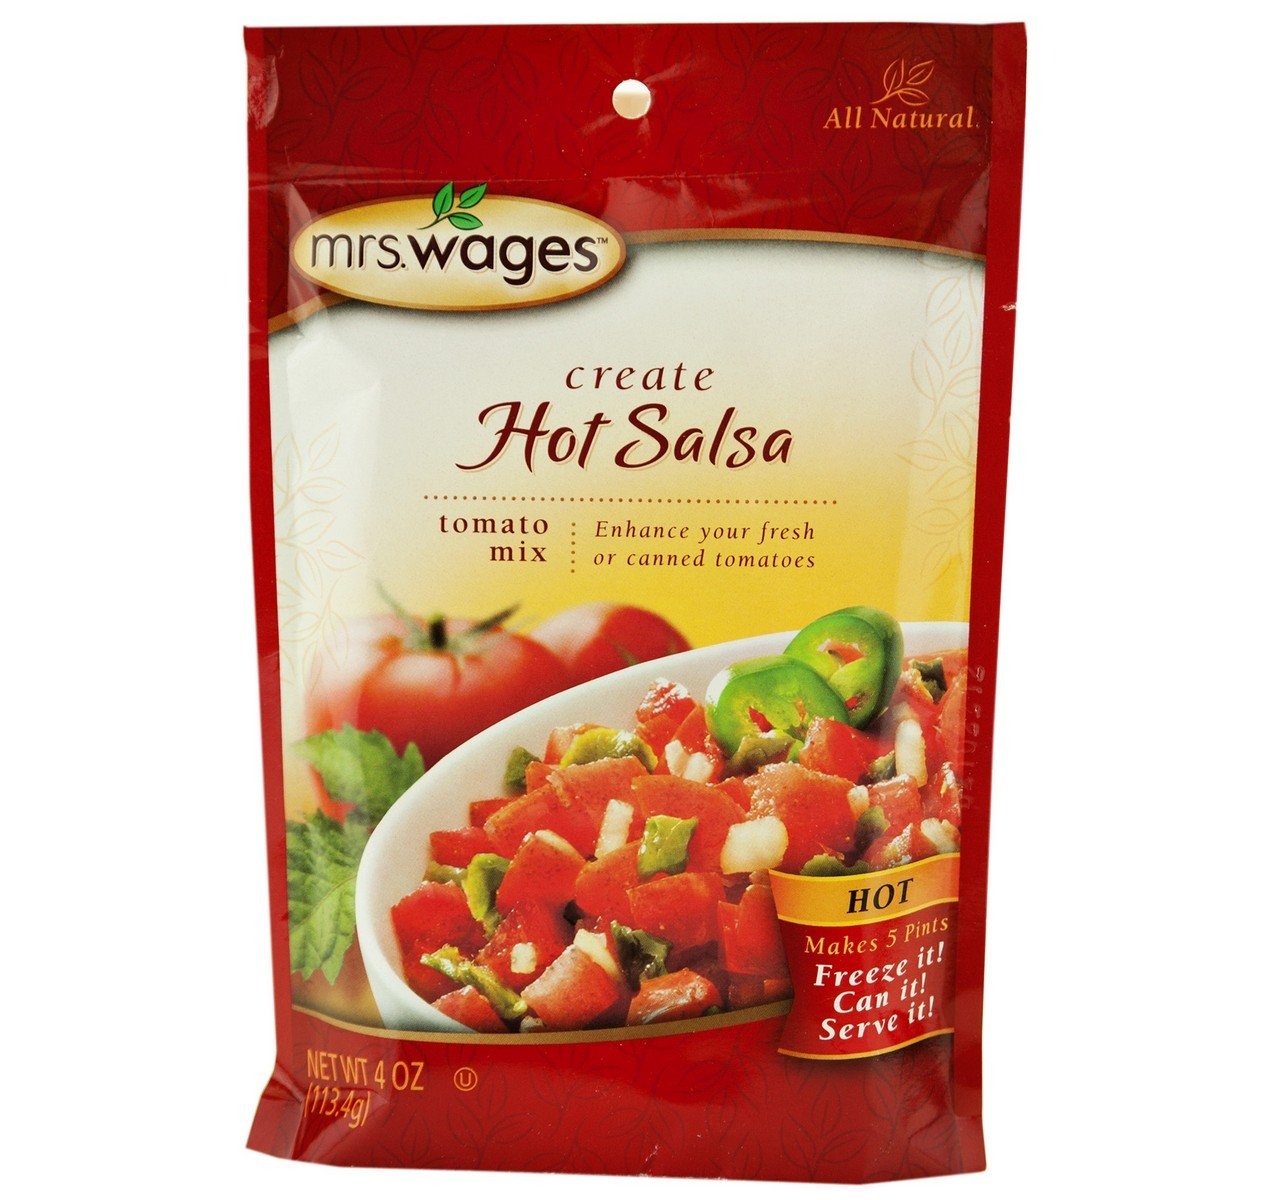
Item Name: Mrs. Wages Hot Salsa Tomato Seasoning Mix, 4 Oz. Pouch
Product Description: Enhance your fresh or canned tomatoes.
Value: 4.0
Unit: Ounce

Price: 5.135